Sam Sexton

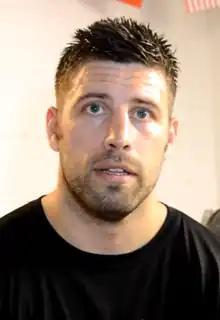
Sexton in 2015

Sam Sexton (born 18 July 1984) is a British former professional boxer who competed from 2005 to 2018. At regional level, he held multiple heavyweight championships, including the Commonwealth title from 2009 to 2010; the British title from 2017 to 2018; and won the Prizefighter series in 2008.